Mexican nobility

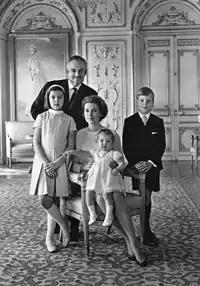

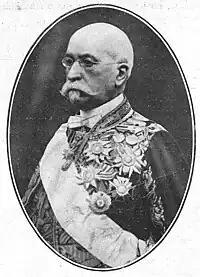

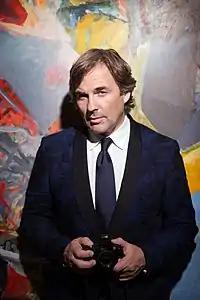
Prince Hubertus von Hohenlohe-Langenburg has represented Mexico in the 1984, 1988, 1992, 1994, 2010 and 2014 Winter Olympics

Throughout the 19th century several Mexican individuals and their descendants received titles of nobility from foreign nations, including the Vatican, the Kingdom of Spain, and others. Additionally, many bearers of foreign titles have moved to Mexico during its long history.